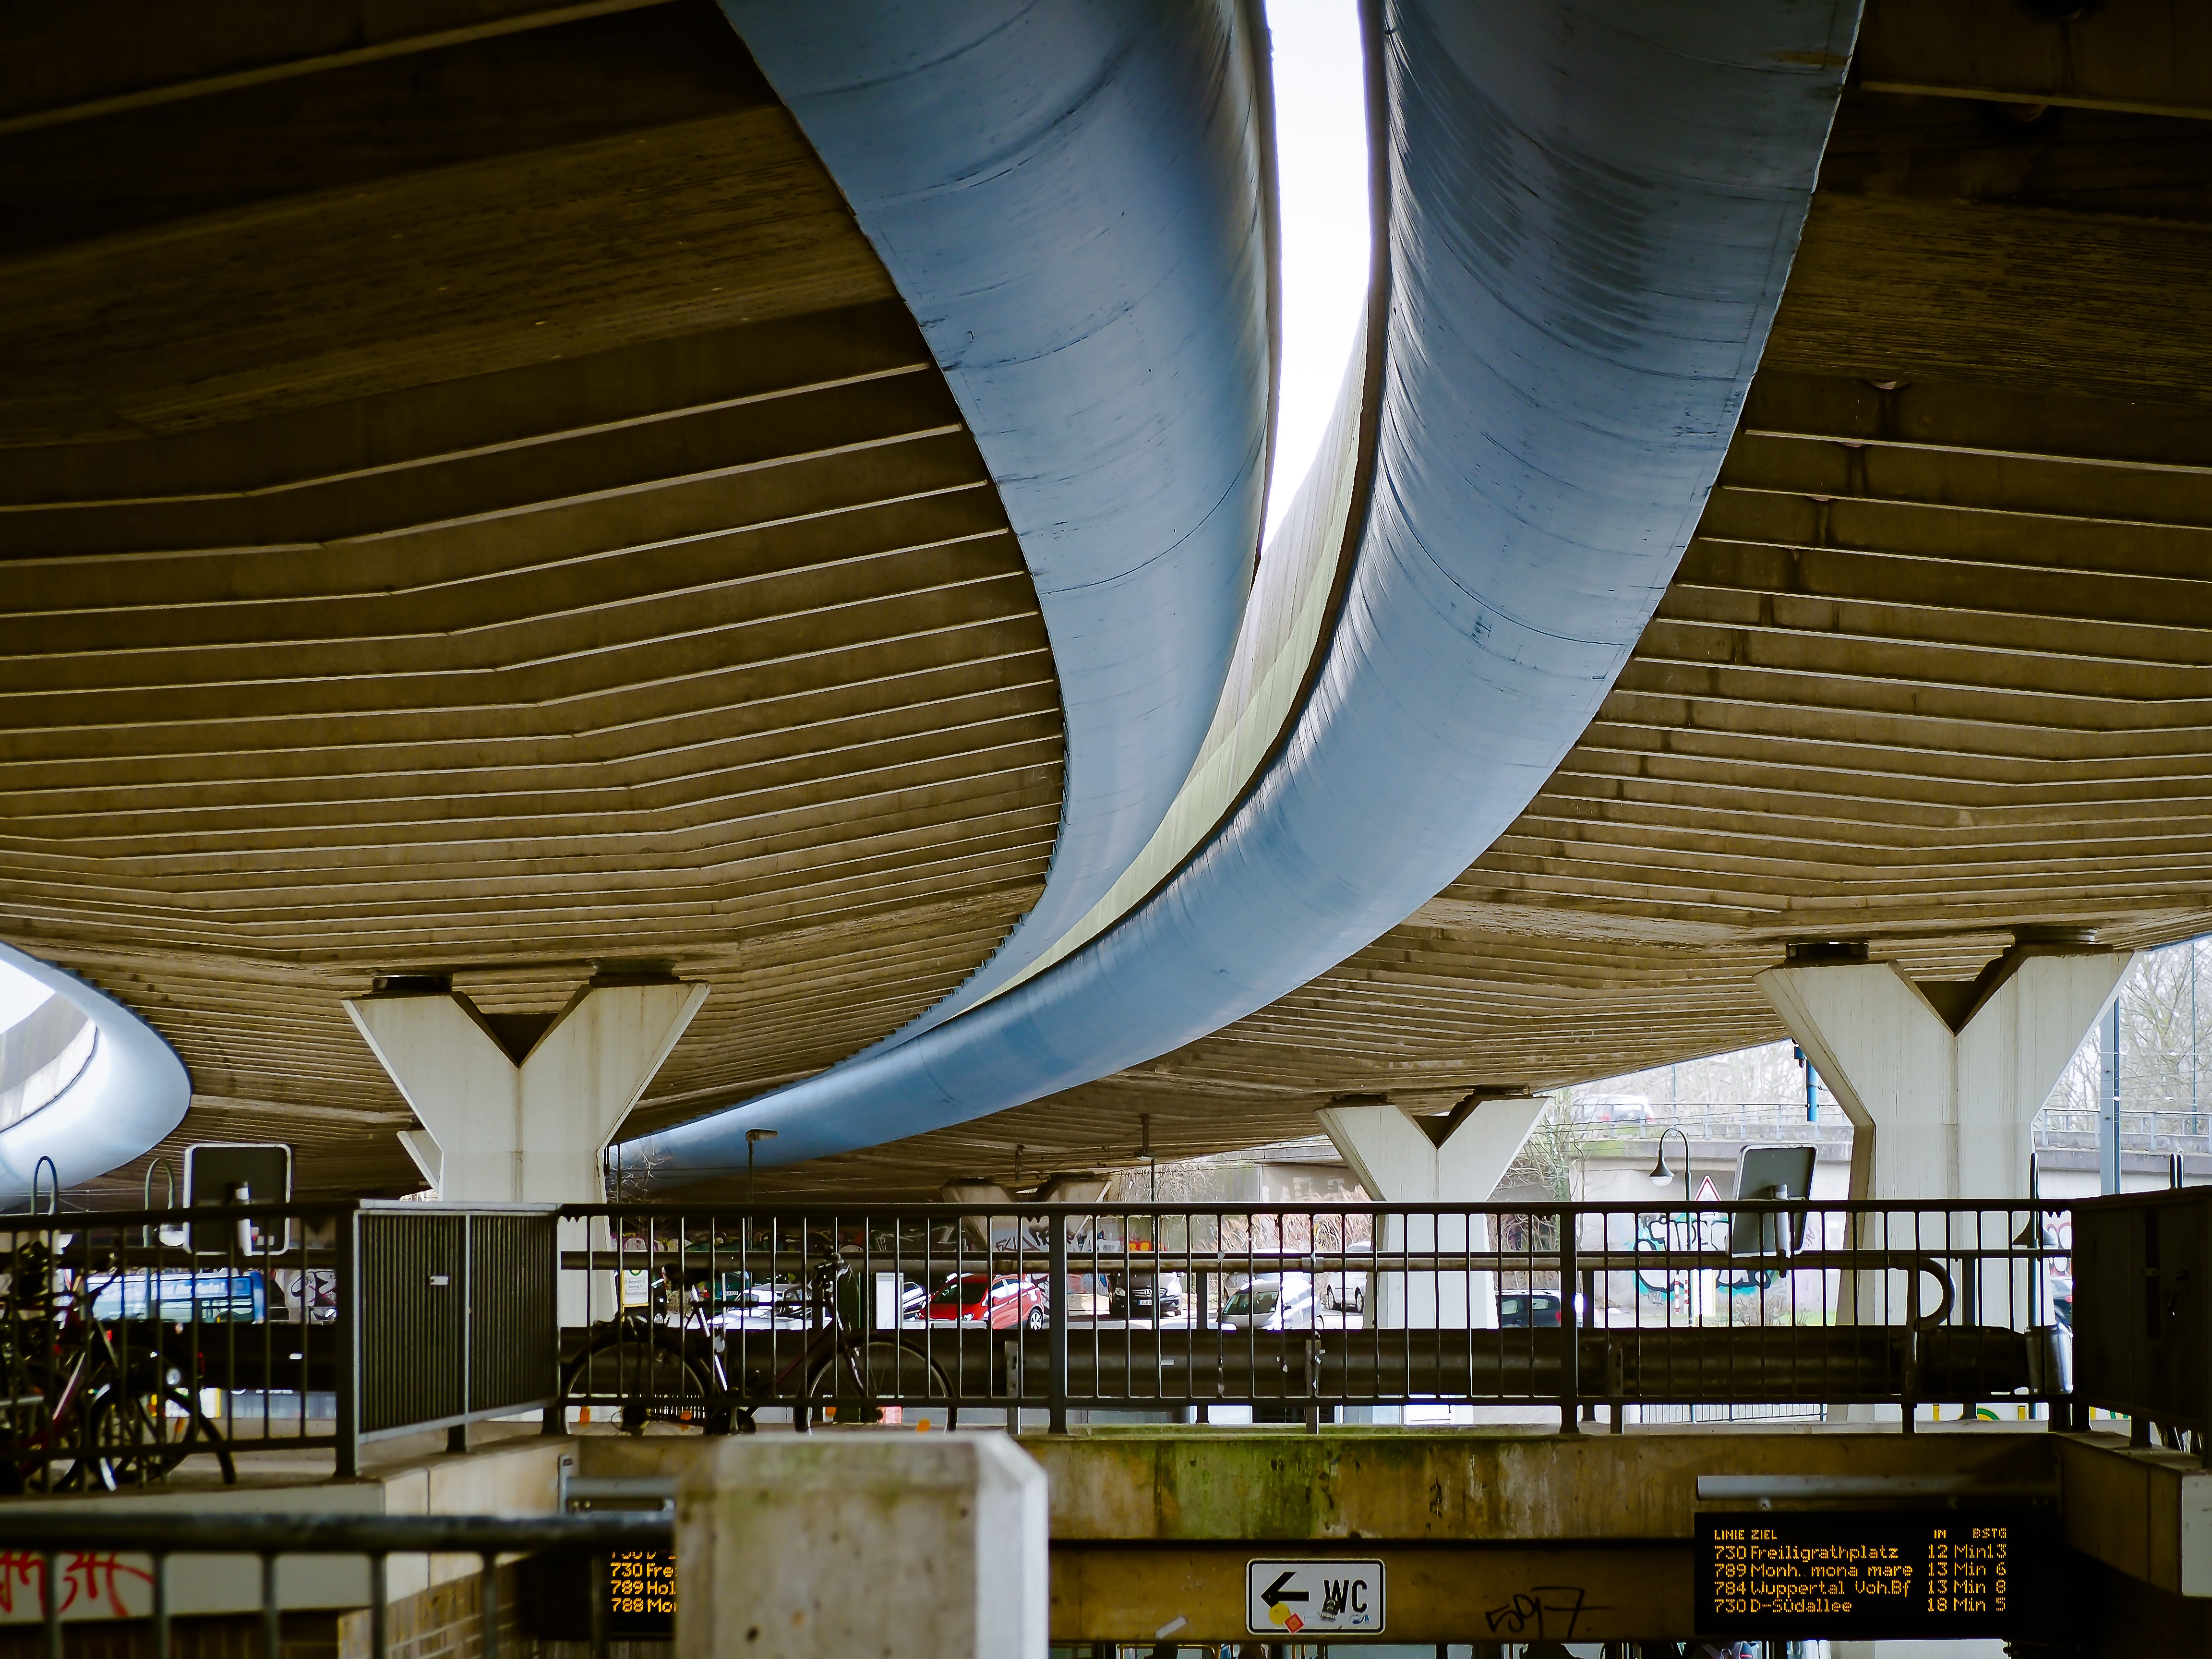
architecture, structure, road, bridge, crossing, city, urban, ceiling, lighting, concrete, interior design, transition, structures, design, swinging, dusseldorf, bottom view